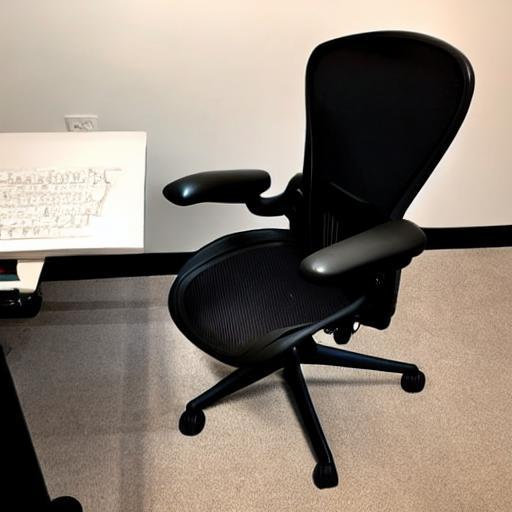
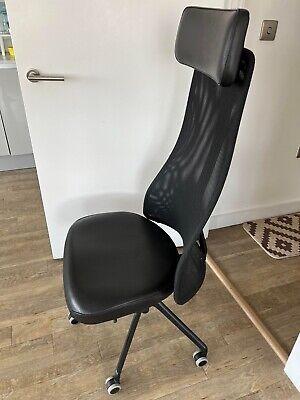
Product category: items_chair
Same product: no